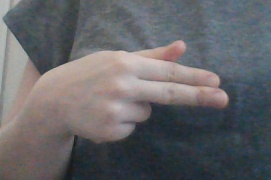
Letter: ghain